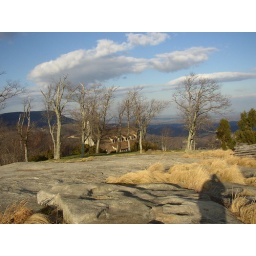
View from crest of Glassy Mountain rock face looking to the south over the chapel. --2006